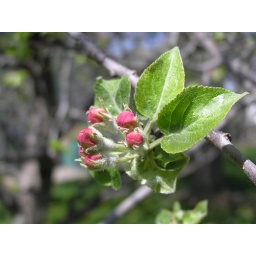
A cluster of apple buds in my small kitchen garden